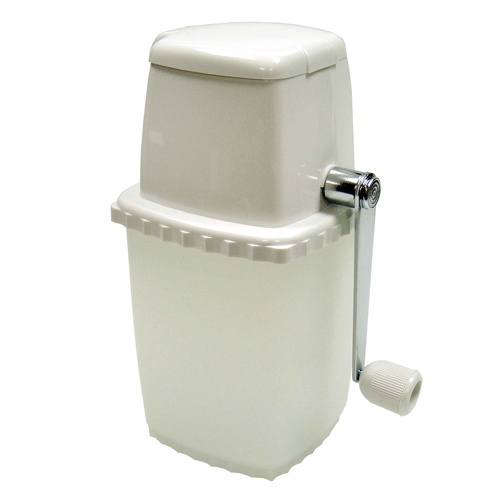
ICP-9 Winco 6"L x 4-7/8"W x 9-1/2"H, Ice Crusher - Each
Ice Crusher, manual, 6"L x 4-7/8"W x 9-1/2"H, can make fine or coarse ice chips
Brand: Winco
Category: Home & Garden > Kitchen & Dining > Kitchen Appliances > Ice Crushers & Shavers > Ice Crushers